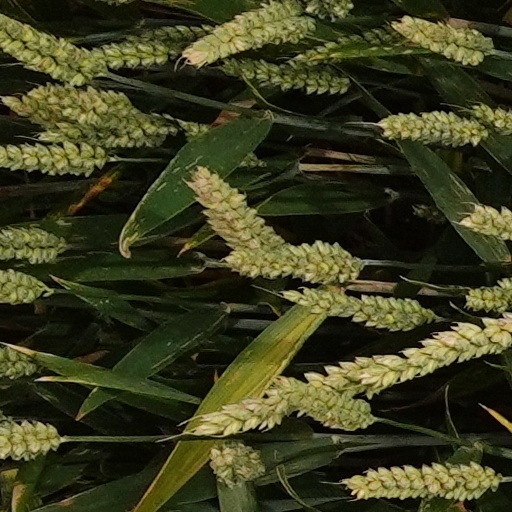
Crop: wheat